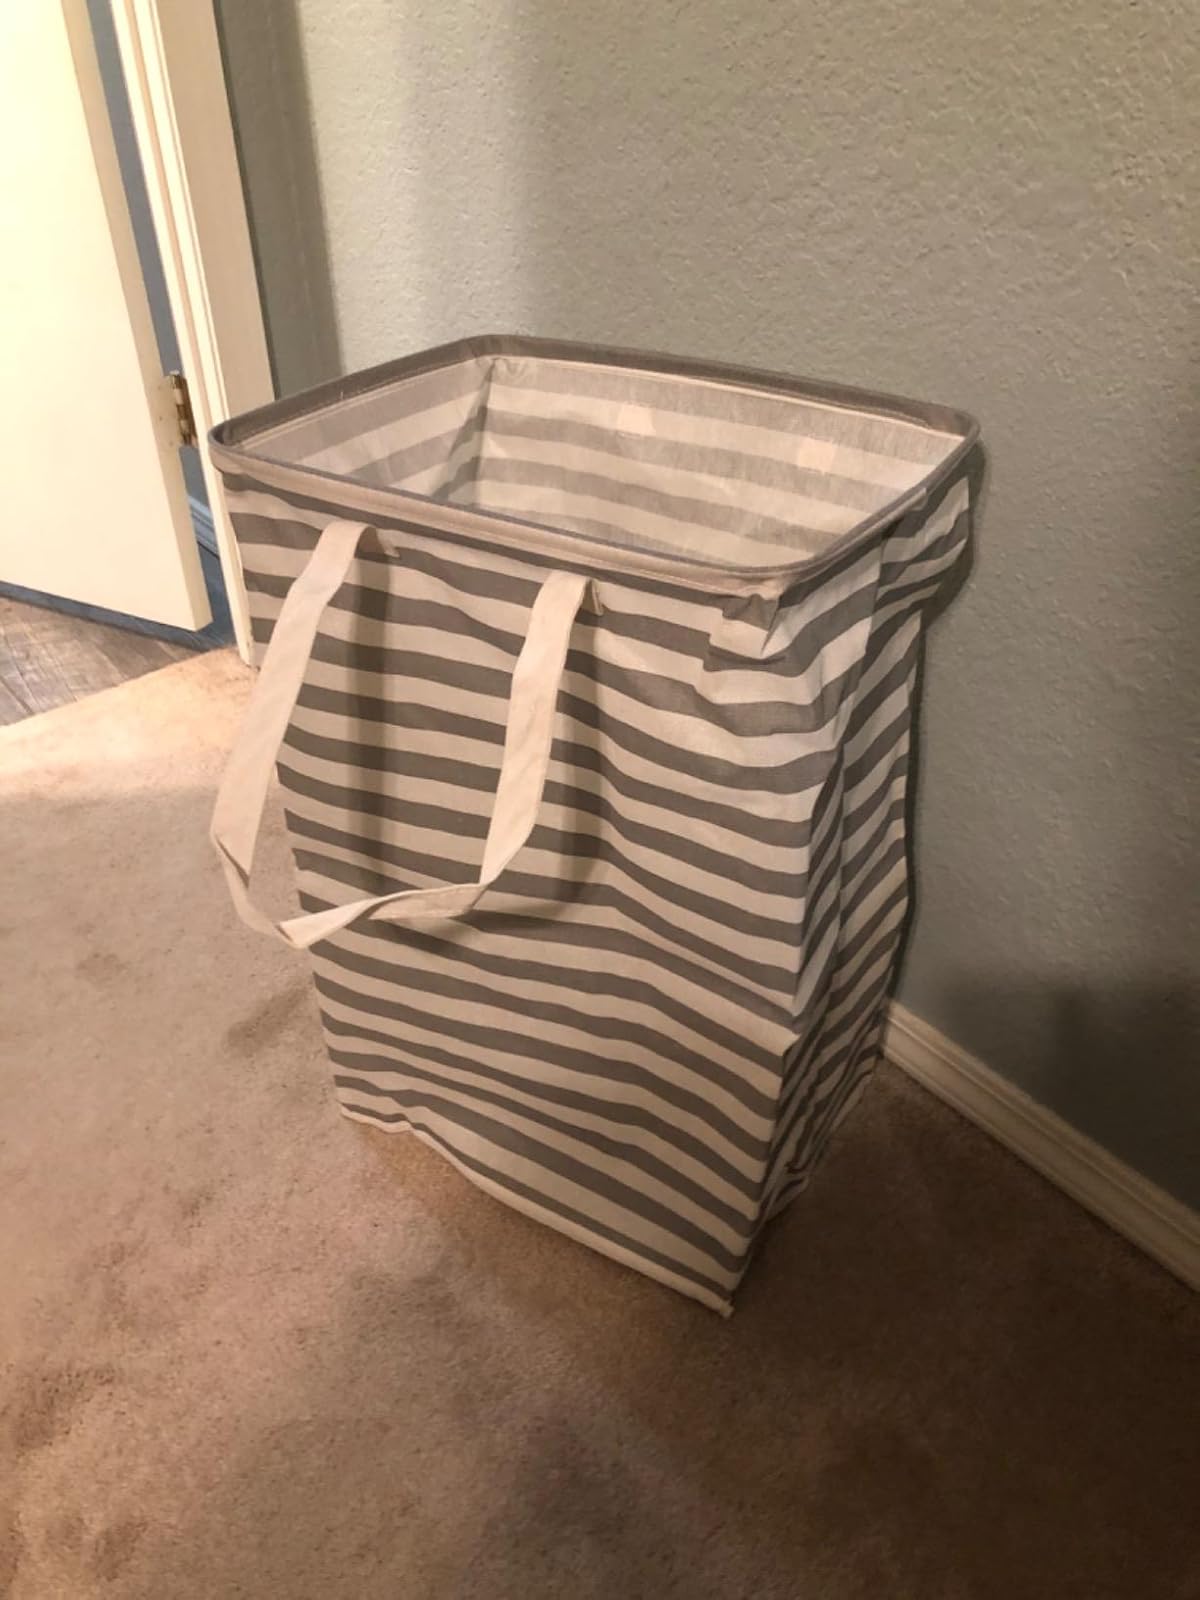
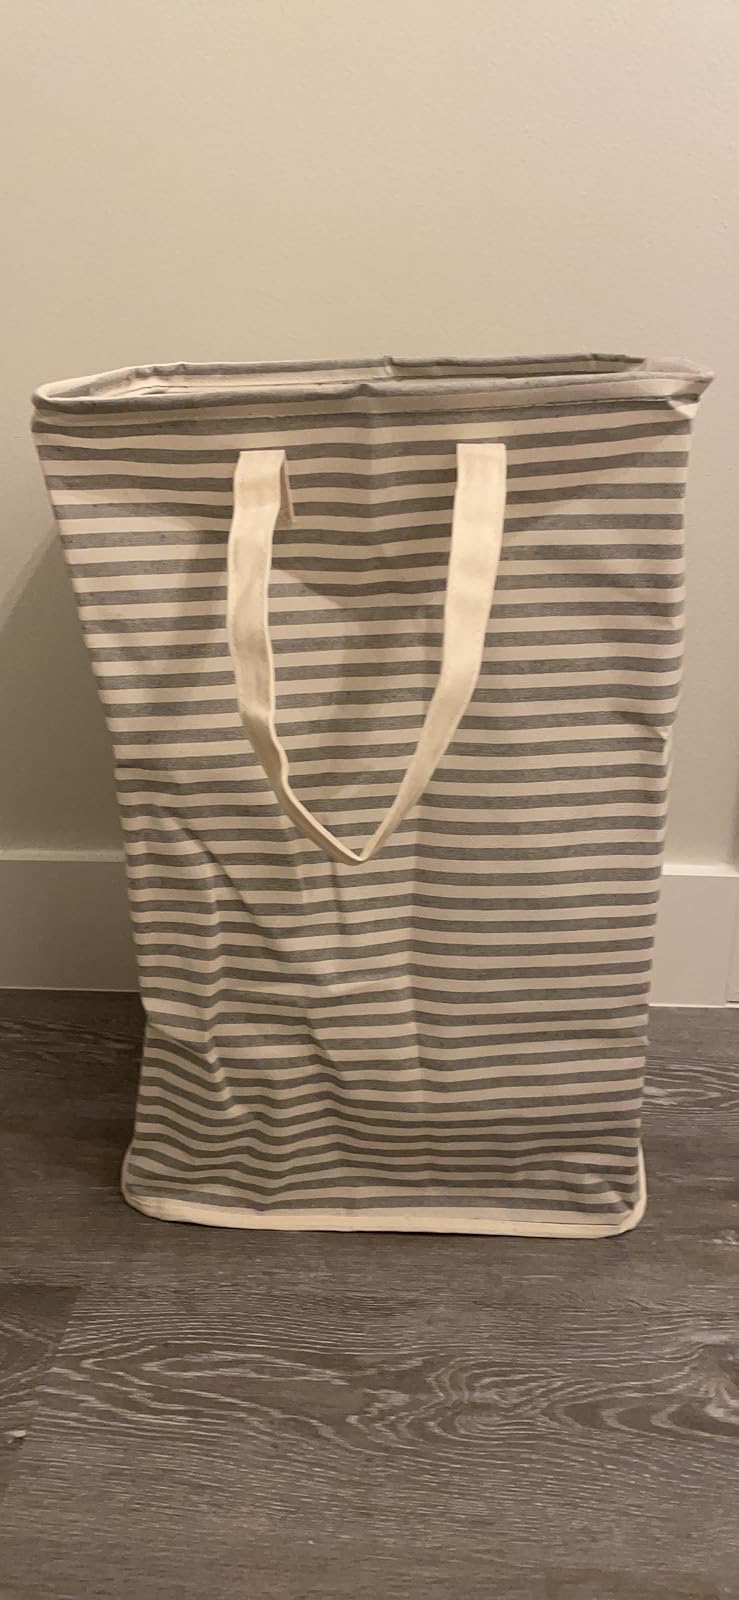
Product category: items_hamper
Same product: no